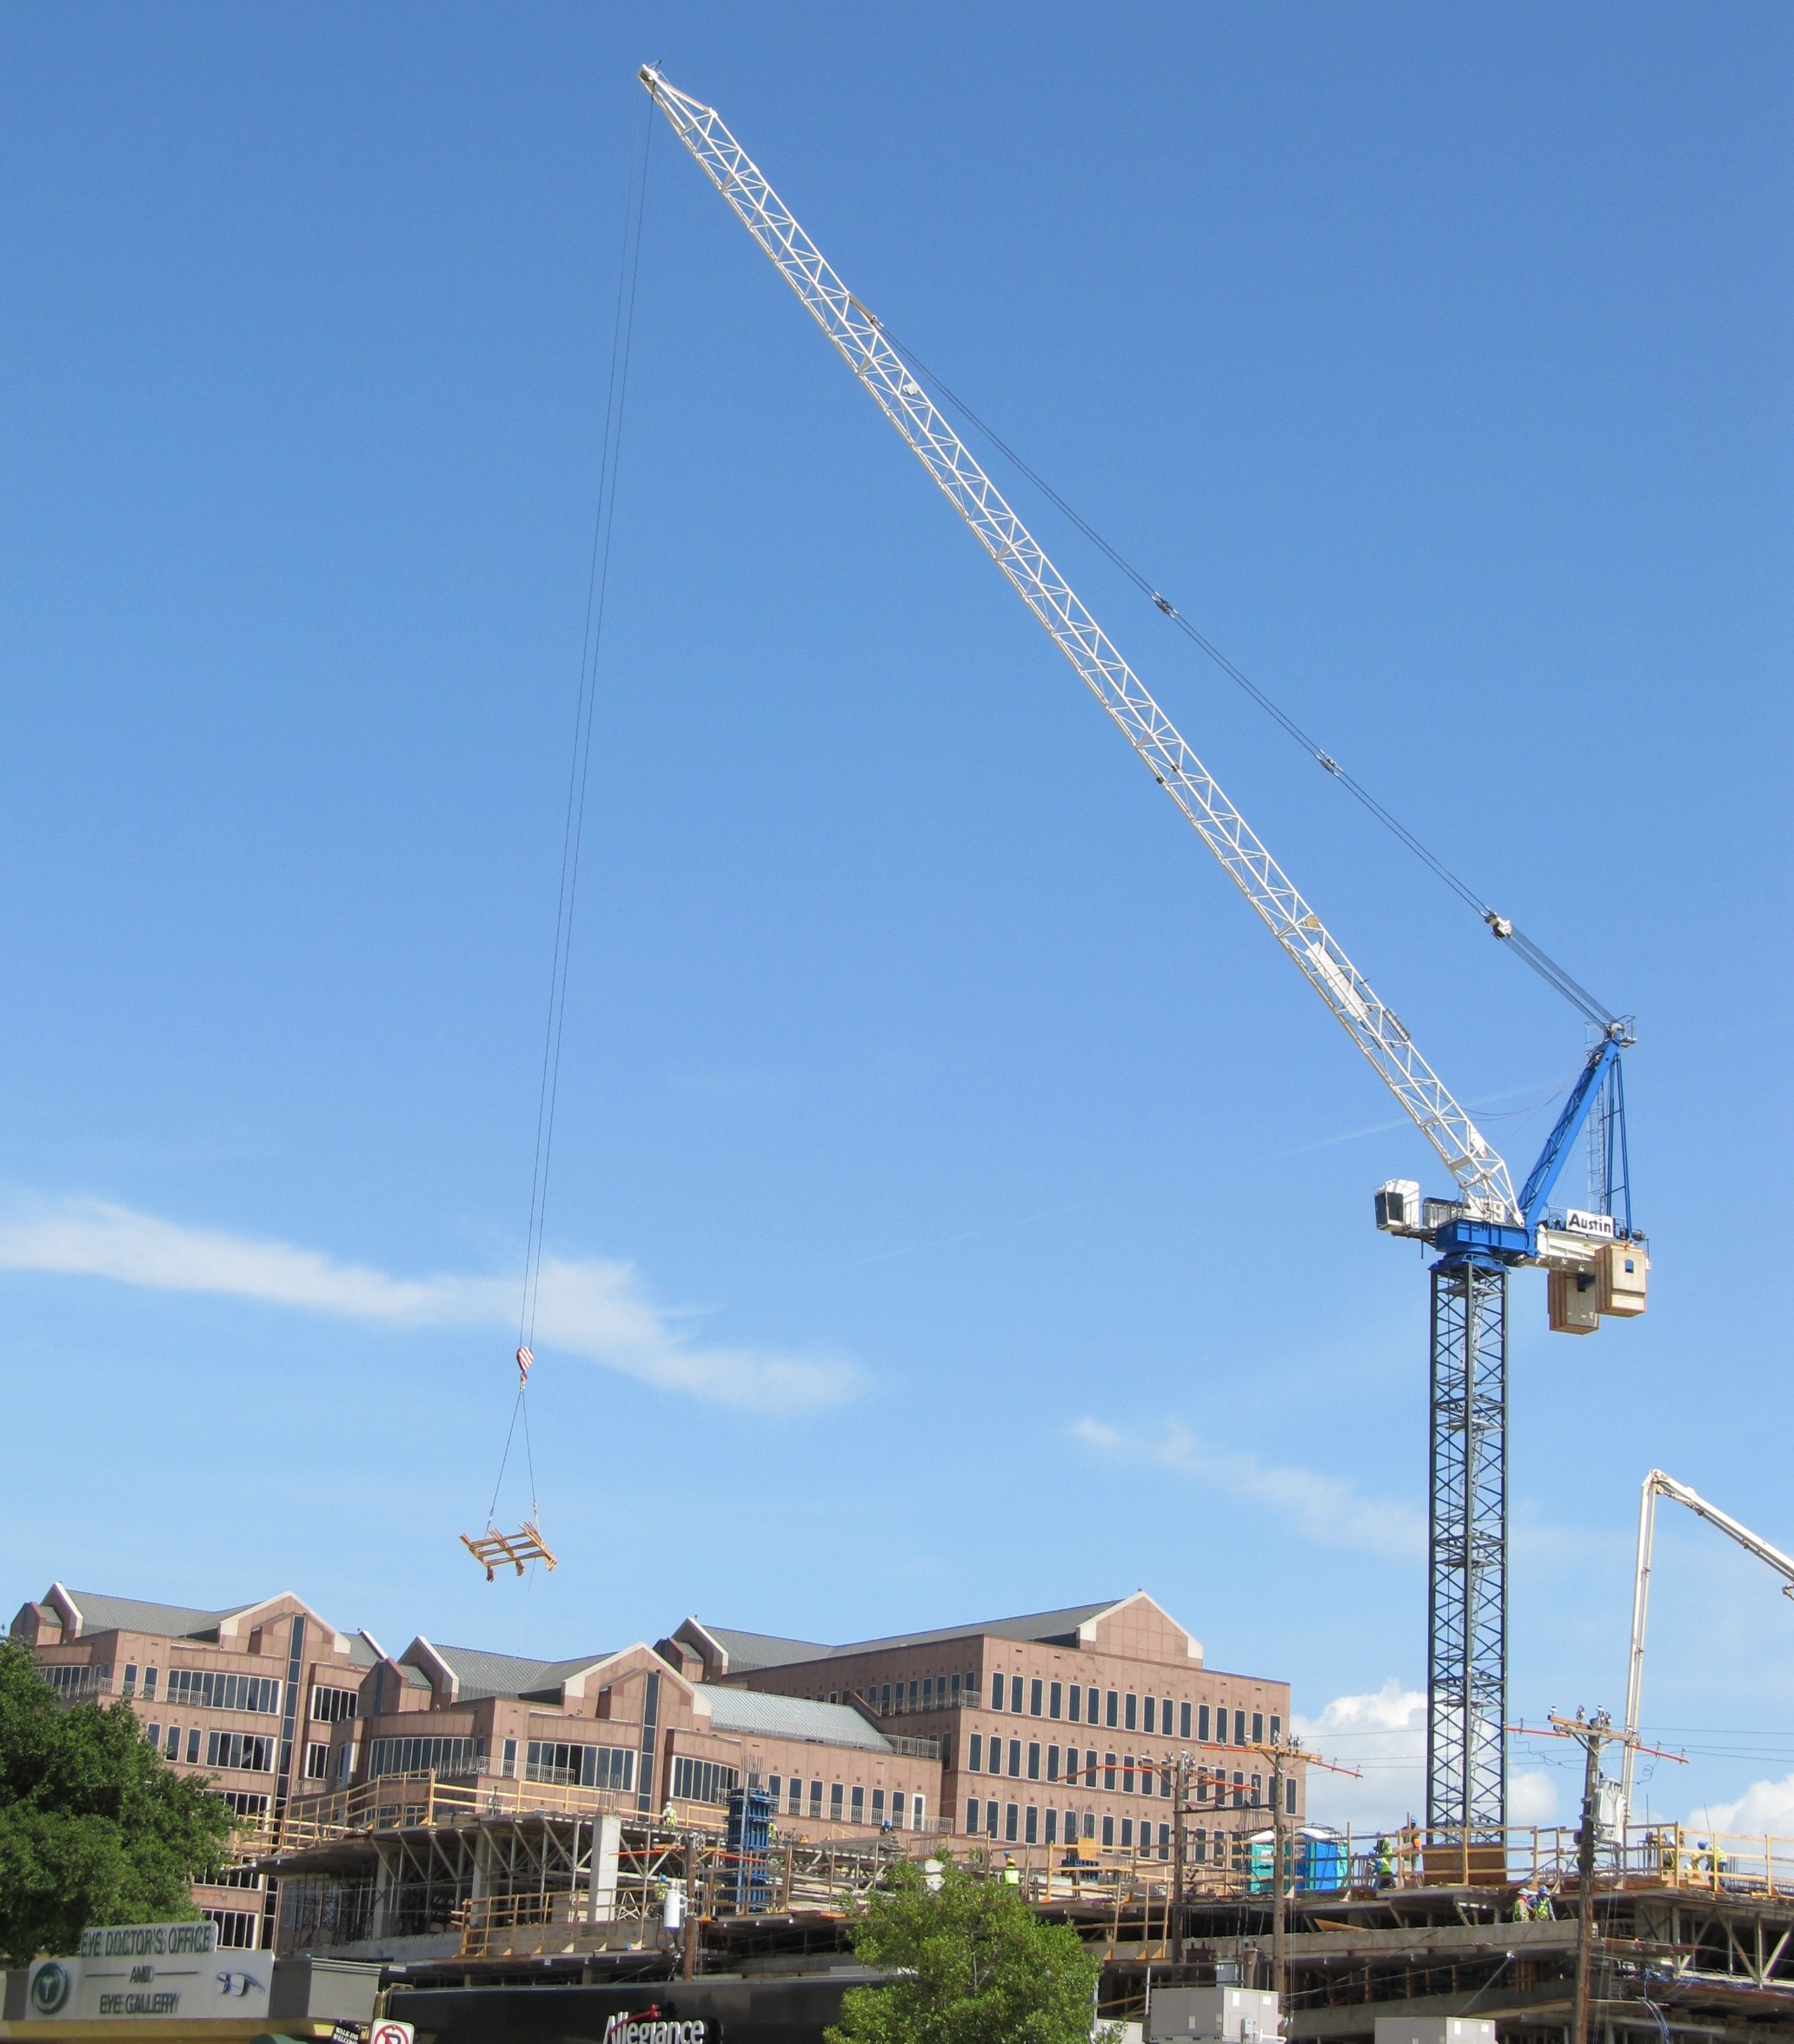
architecture, bridge, city, construction, vehicle, tower, equipment, mast, cable car, worker, project, build, crane, texas, dallas, load, development, cable stayed bridge, construction crane, building site, construction equipment, construction workers, overhead power line, crane operator